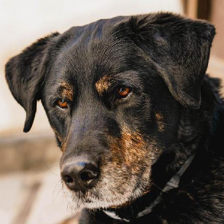
Label: animals